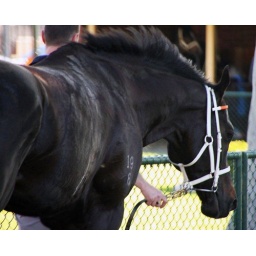
4yo brown horse by Lonhro